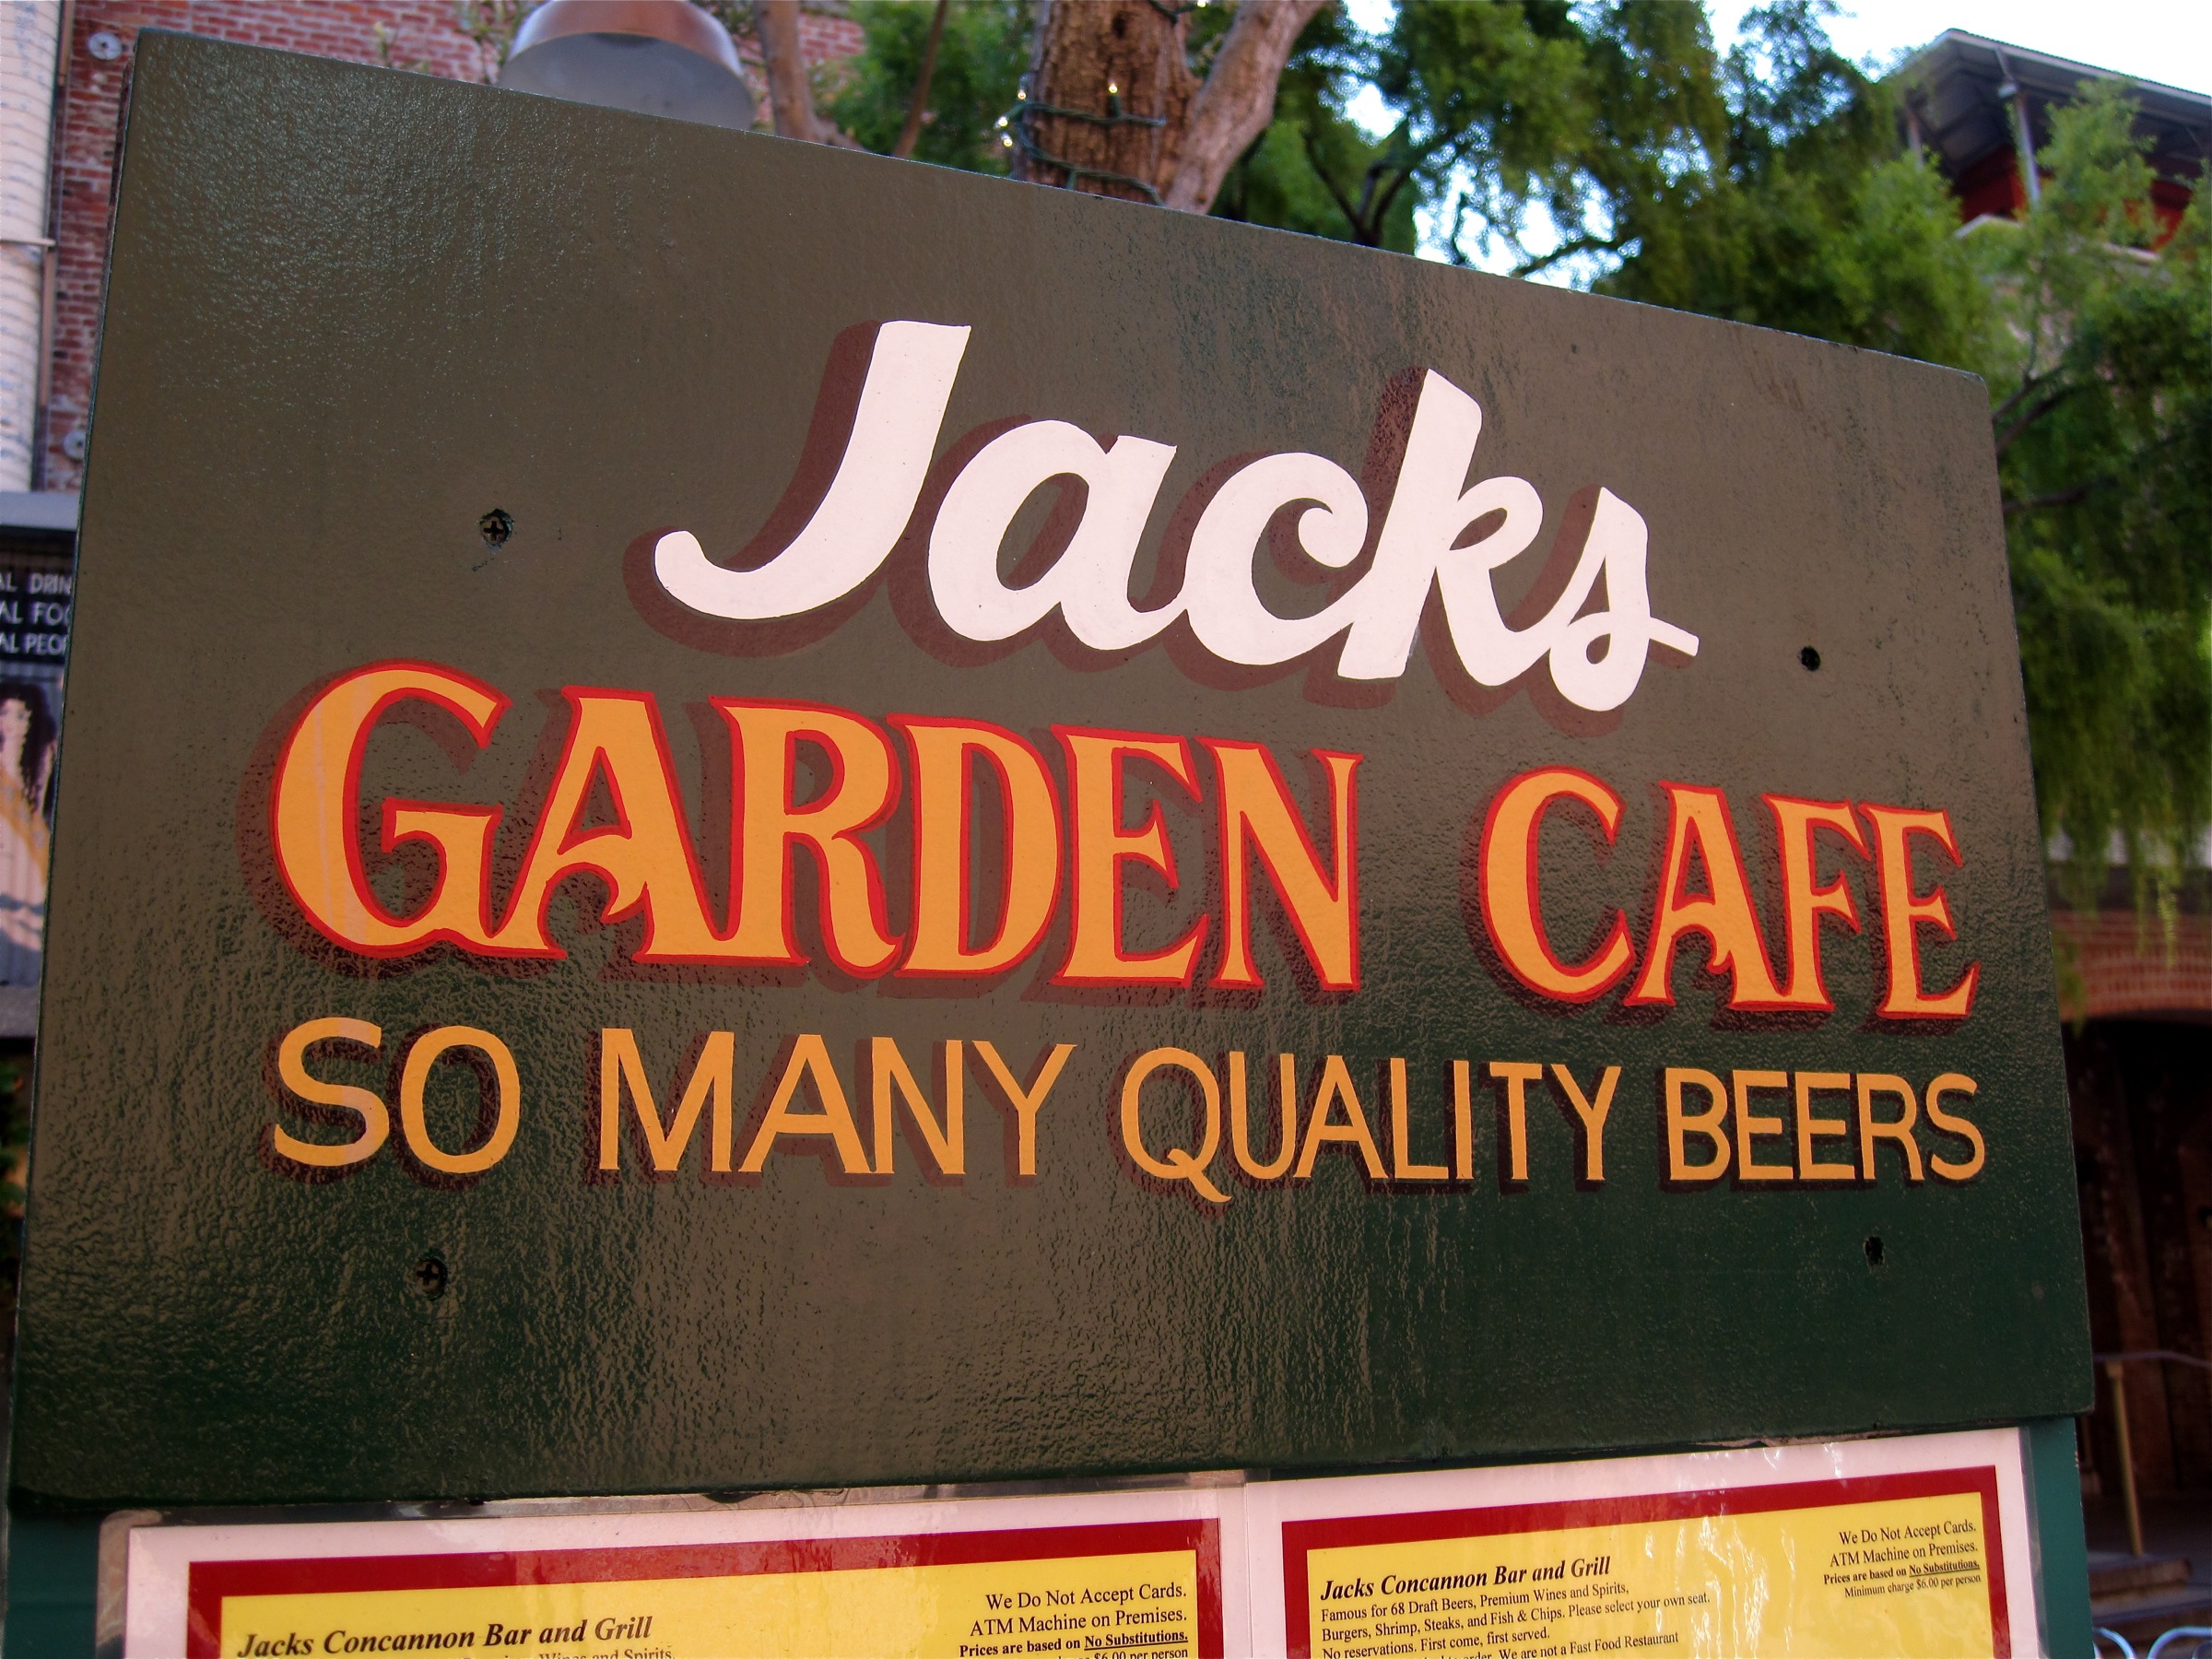
restaurant, advertising, sign, banner, signage, sanfrancisco